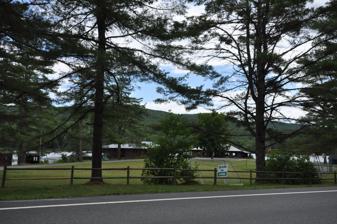
Building: Aloha Hive Camp
Country: United States of America
Year built: 1915
United States historic place Aloha Hive Camp U.S. National Register of Historic Places U.S. Historic district Show map of Vermont Show map of the United States Location 3295 VT Rt 244 , Fairlee, Vermont 05045 Coordinates 43°53′32″N 72°13′8″W / 43.89222°N 72.21889°W / 43.89222; -72.21889 Area 436.9 acres (176.8 ha) Built 1915 ( 1915 ) Architect Reid, Edward C. Architectural style Adirondack Rustic MPS Organized Summer Camping in Vermont MPS NRHP reference No. 03000893 Added to NRHP September 5, 2003 Aloha Hive Camp is a summer camp for girls on Lake Fairlee in West Fairlee, Vermont .  Founded in 1915 as an expansion of Aloha Camp , it is open to girls aged 7 to 12, with two sessions between mid-June and late August.  The camp operates on more than 400 acres (160 ha), offering a variety of outdoor activities as well as a rich arts and crafts program.  The camp facilities were listed on the National Register of Historic Places in 2003. Facilities Aloha Hive Camp is located in central eastern Vermont in the uplands west of the Connecticut River and south of Fairlee . Vermont Route 244 passes through the camp property, separating its upland areas from its waterfront.  Its major facilities are located in the waterfront area, while residences (including large tents and cabins) are across the road, scattered on the hillside to the northwest.  In addition to water-based sports, outdoor activities include tennis and horse riding, while indoor craft and other activities are conducted in buildings sprinkled around the campus.  Many of the buildings are architecturally distinctive blends of Adirondack Rustic and Hawaiian bungalow style. History The original Aloha Camp, located on nearby Lake Morey , was founded in 1905 by Harriet and Edward Gulick, both of whom grew up in missionary families with a history of service. The camp was named "Aloha" from the Hawaiian word meaning "welcome" (among other definitions). Edward Gulick was born and raised in Honolulu, and it is from this upbringing that the camp acquired its Hawaiian touches, which extend to the names of some of the buildings.  The first camp was a great success, and the Gulicks acquired this property and opened the camp in 1915.  It is the only one (out of four camps now operated by the Aloha Foundation) that is not based on a preexisting farmstead.  The camp was operated by the Gulicks and then their descendants until 1968, when the foundation took over operations. See also Aloha Horizons Camp , also operated by Newcomers and also NRHP-listed National Register of Historic Places listings in Orange County, Vermont References